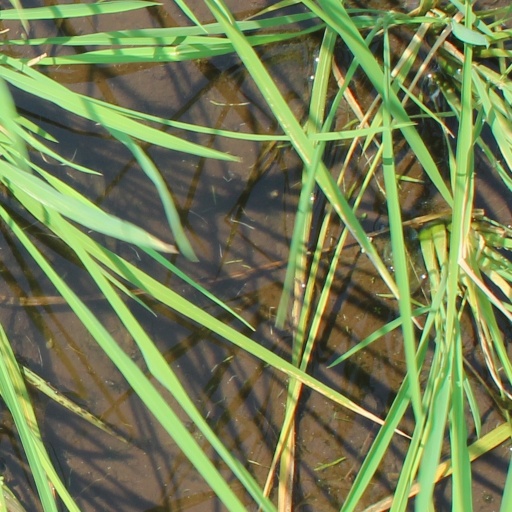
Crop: rice